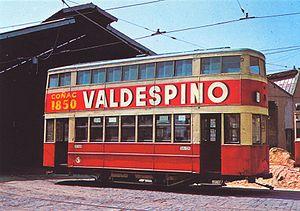
Le franquisme s'est implanté en Catalogne entre 1939 et 1975 dans un contexte de répression franquiste hérité de la Guerre Civile Espagnole. La dictature a associé suppression des libertés démocratiques et répression de la culture catalane. Son caractère totalitaire et autoritaire, ainsi que ses objectifs unificateurs se sont traduits par la tentative de faire primer une culture et une langue uniques au niveau national. Les tendances anticatalanistes du régime n'ont pas été un obstacle décisif à la naissance d'un franquisme catalan, apparu durant la guerre et alimenté par la victoire des putschistes.